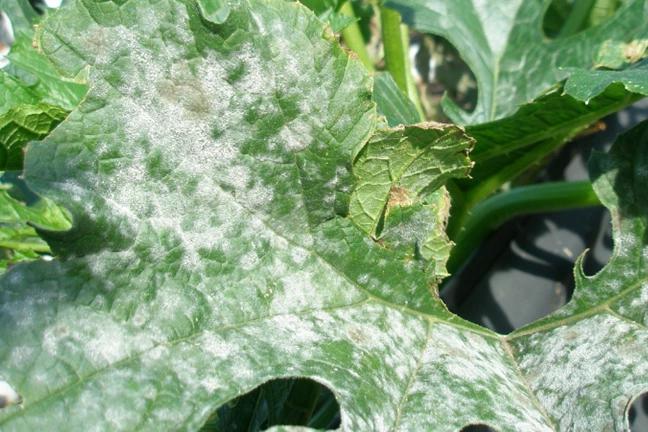
Plant: Zucchini
Disease: zucchini powdery mildew